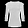
Label: T - shirt / top